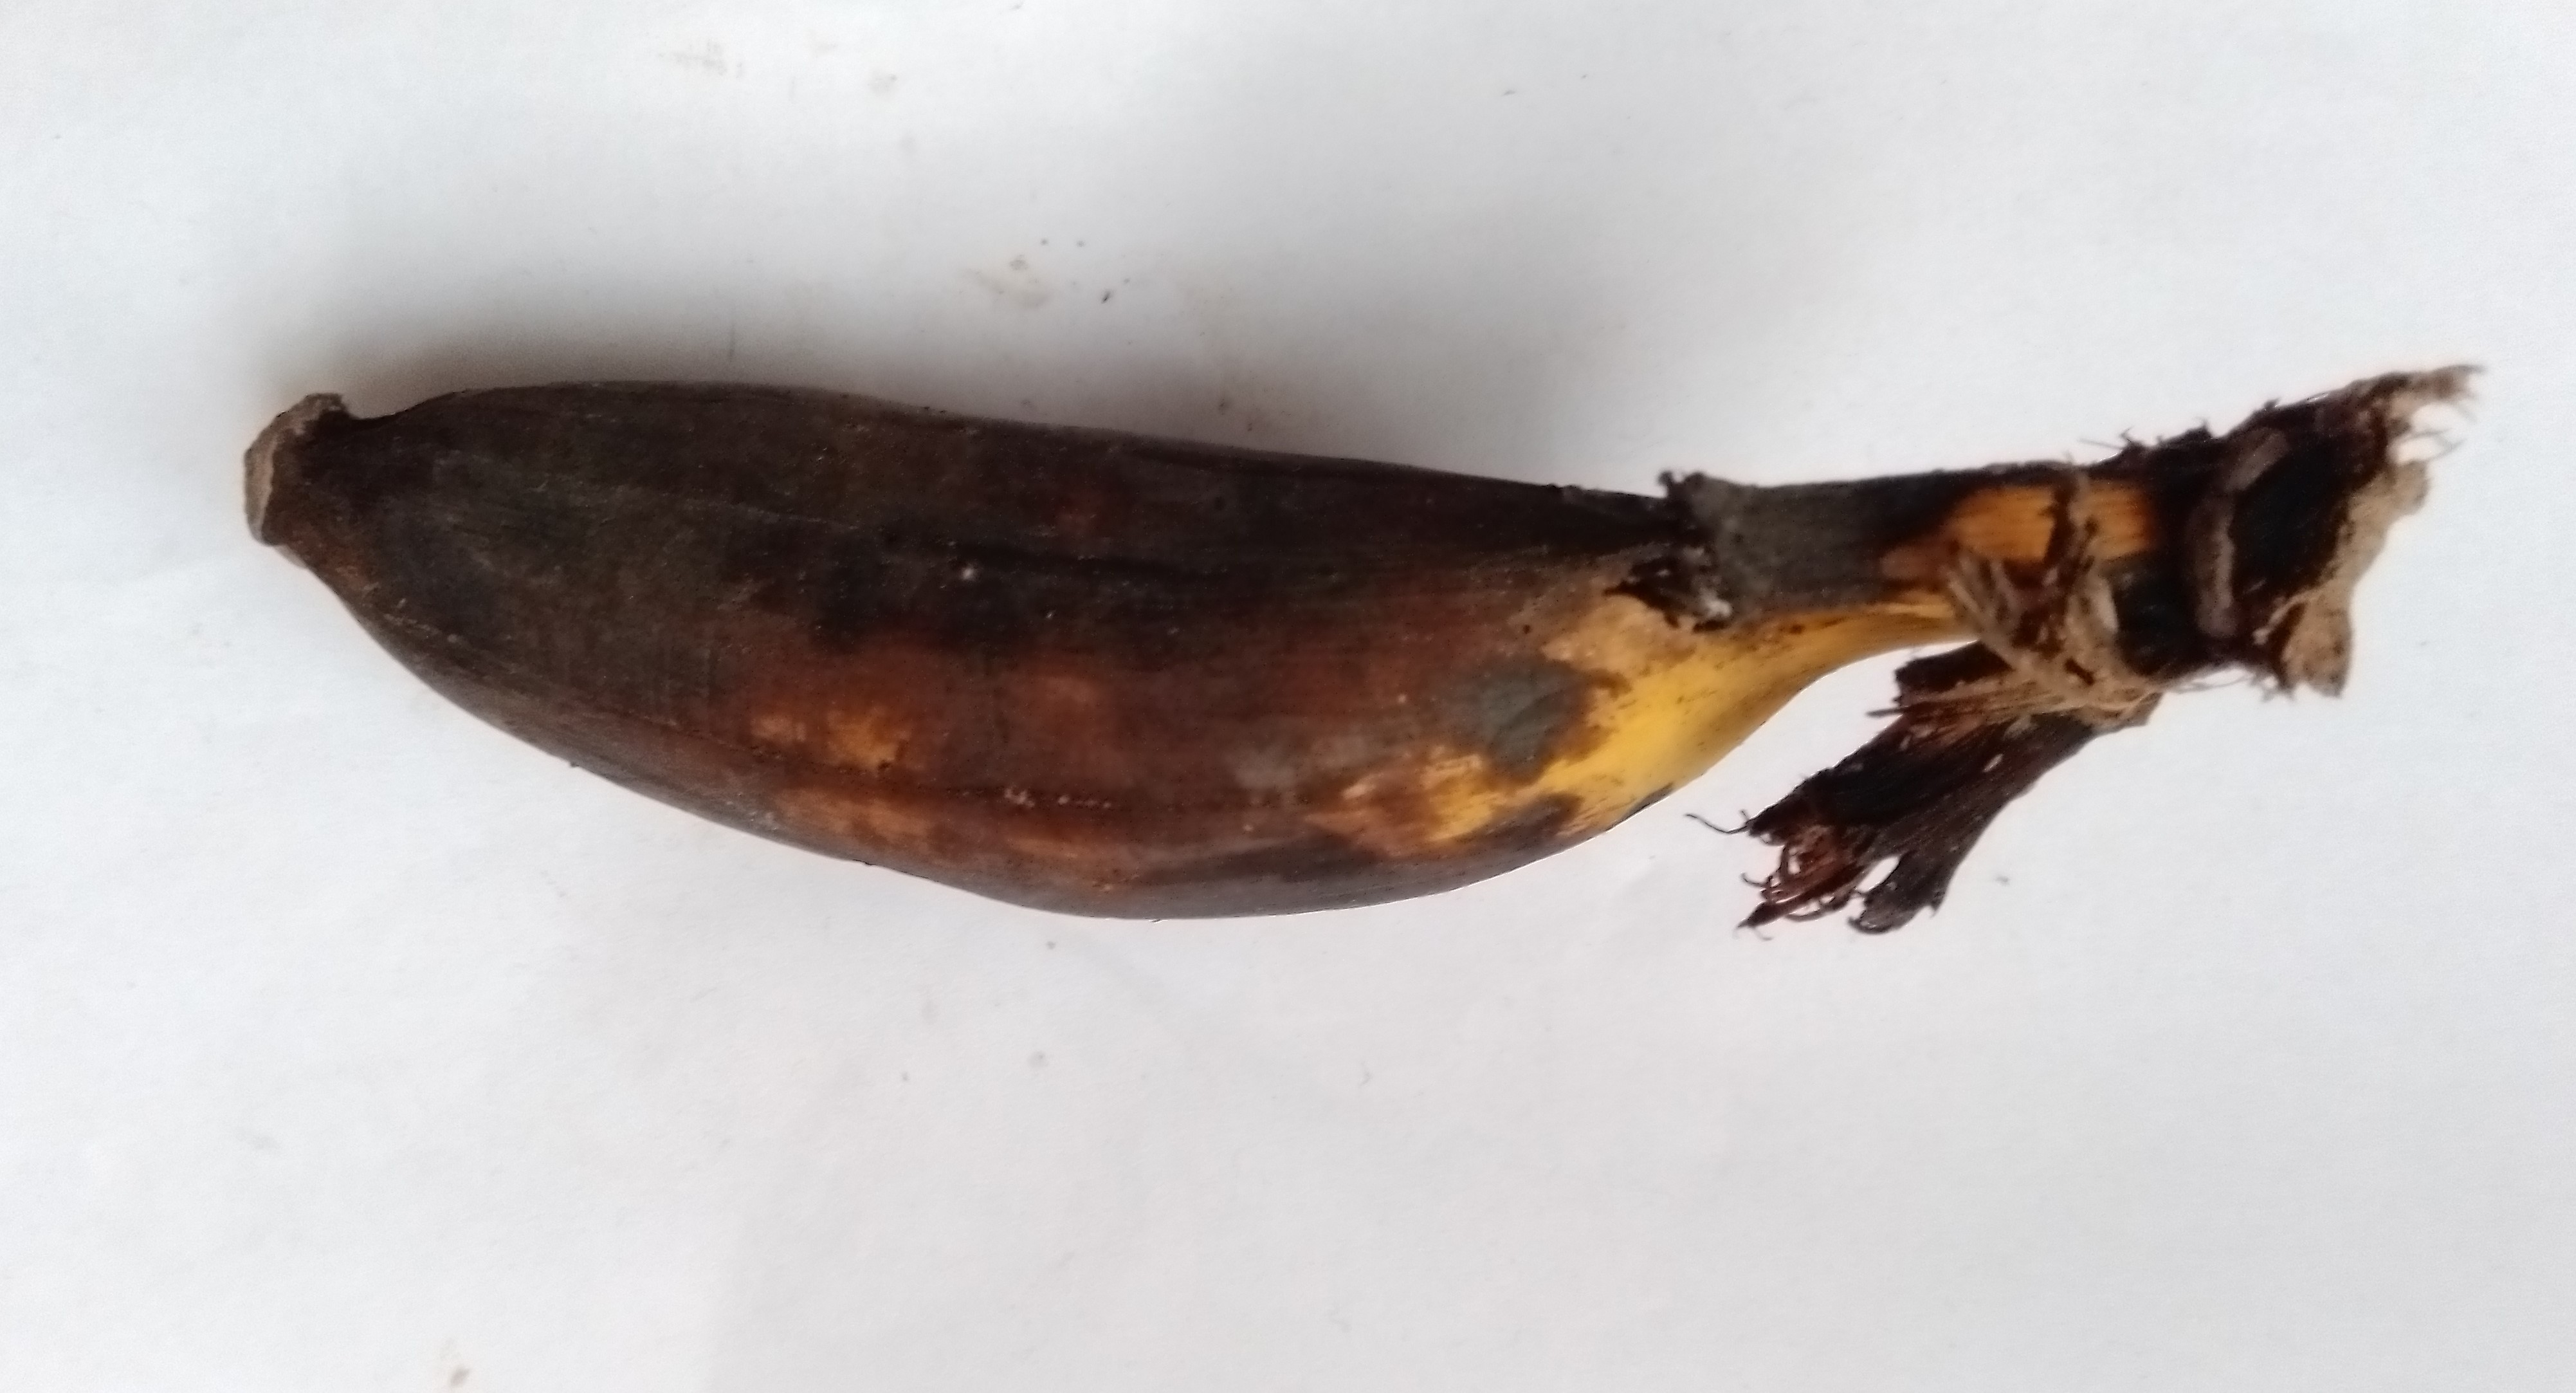
Fruit: banana
Condition: rotten